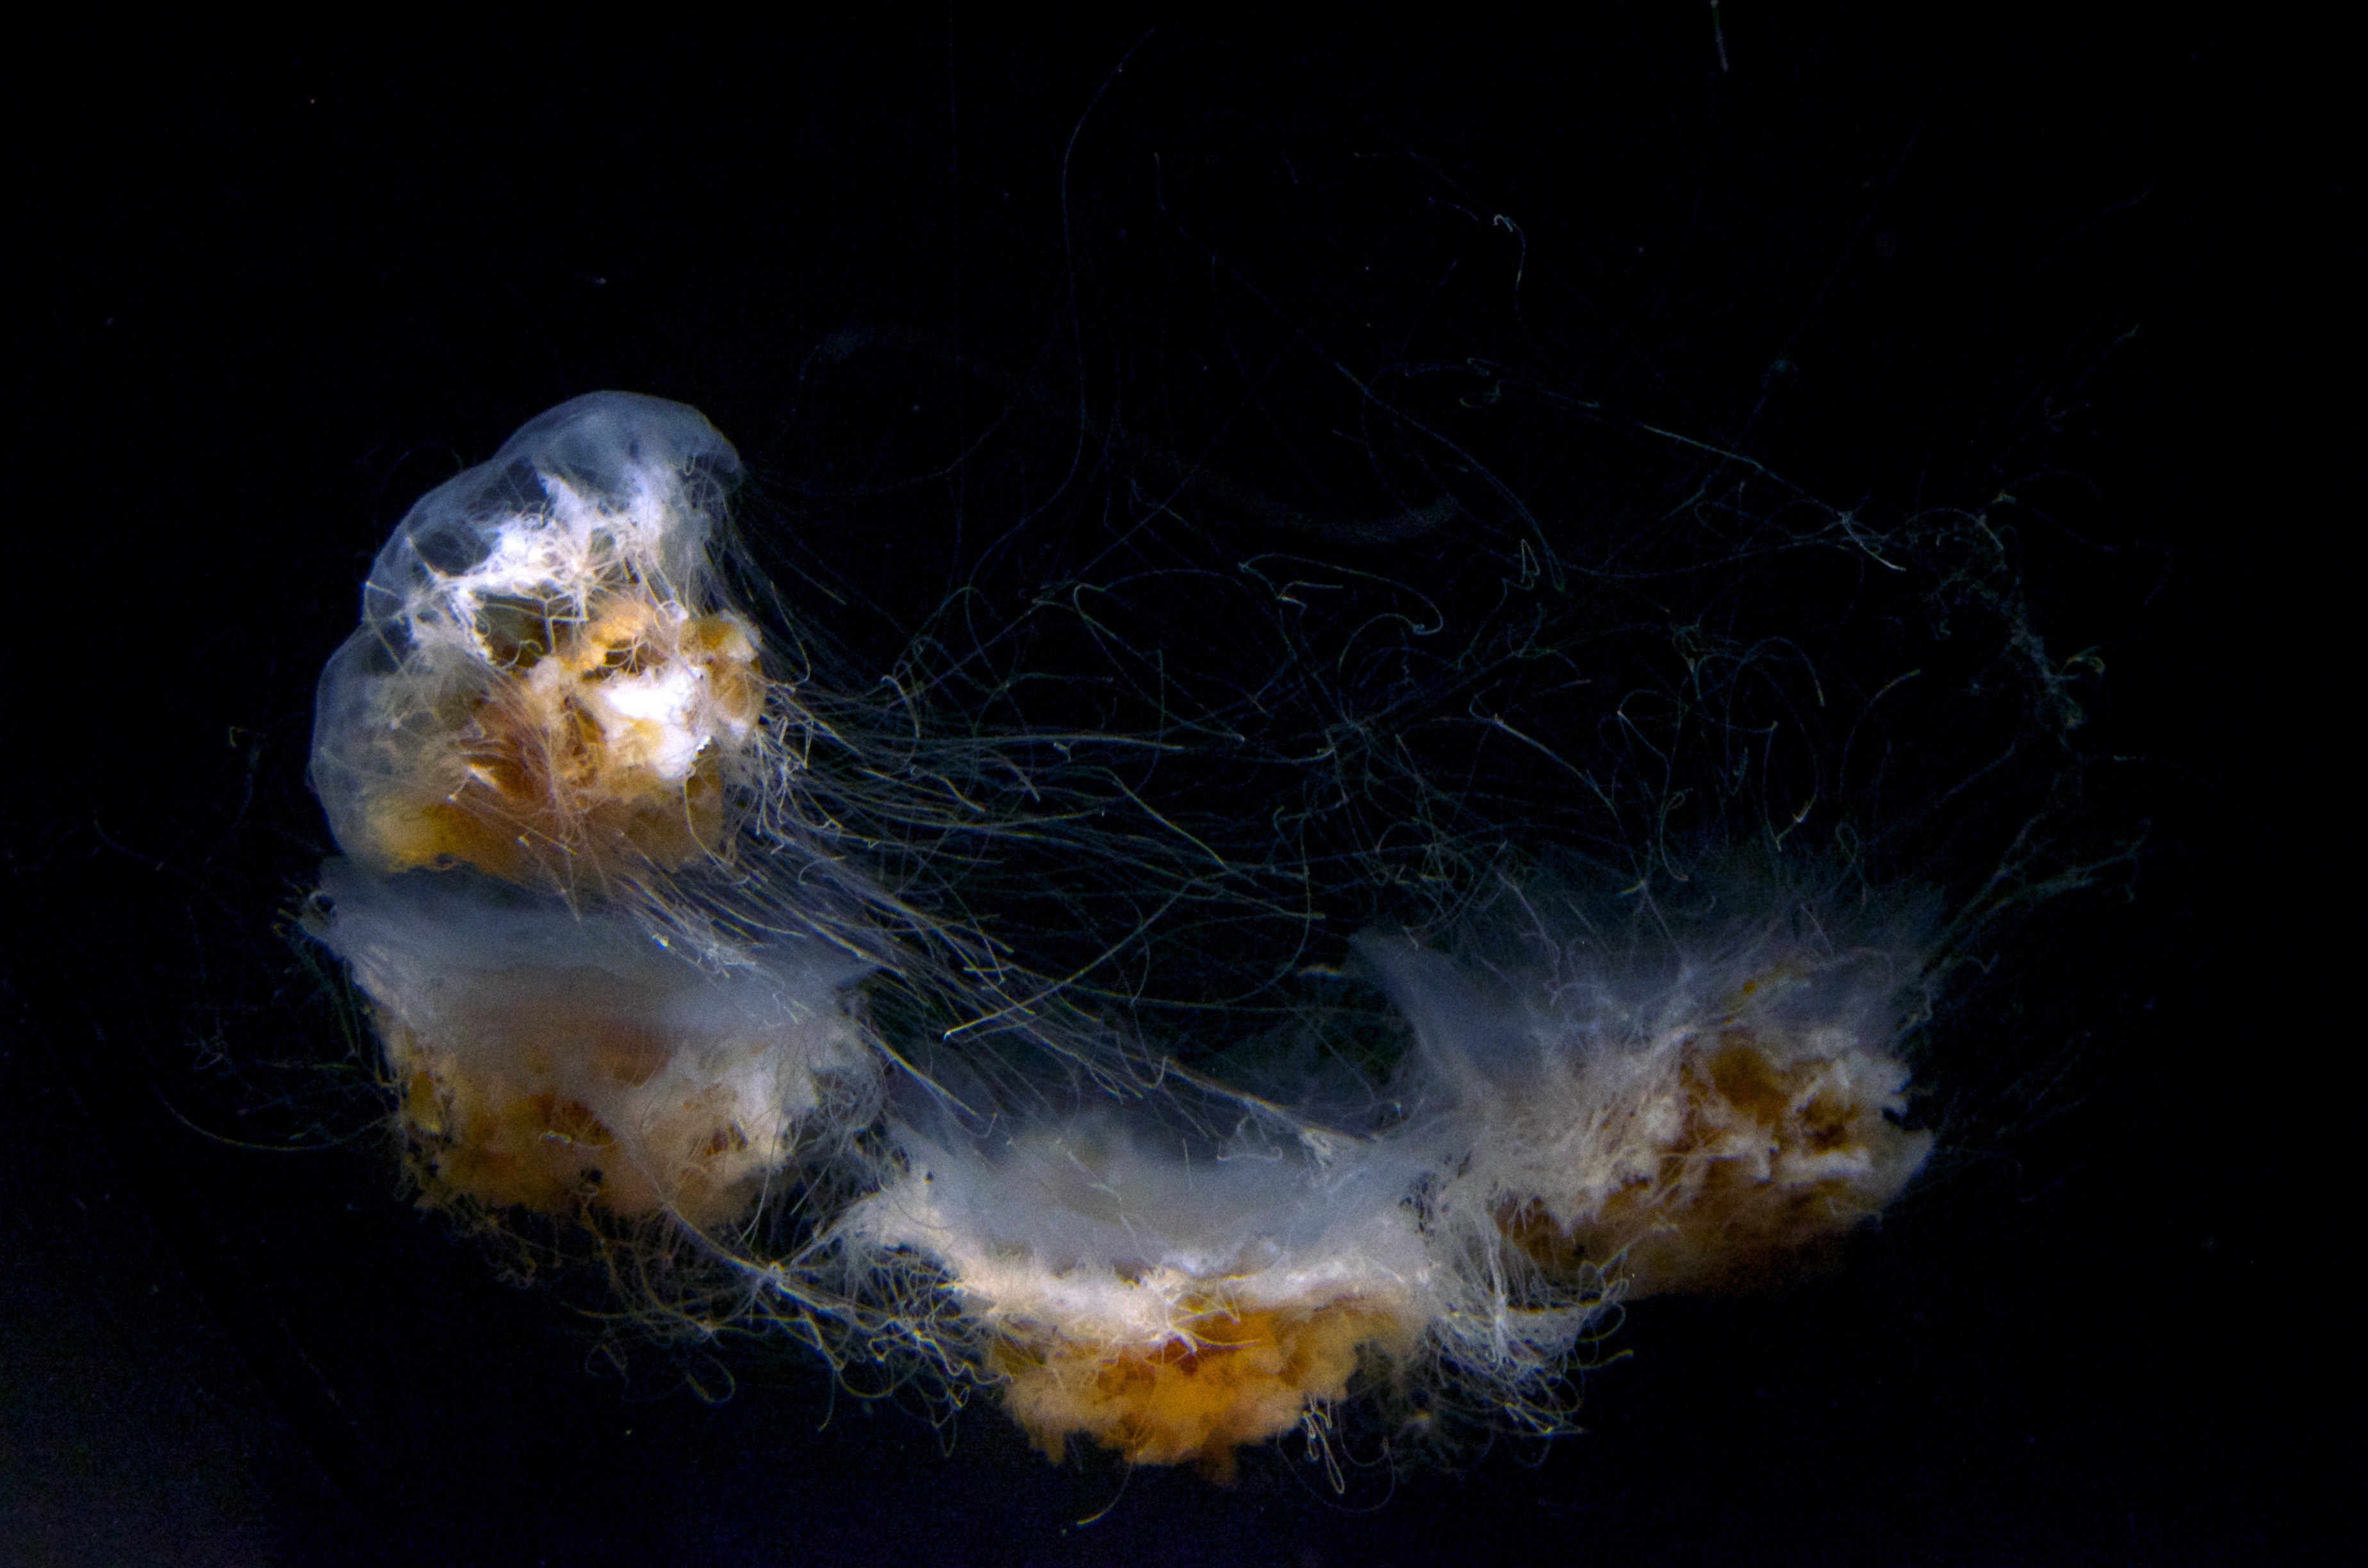
atmosphere, underwater, peaceful, space, jellyfish, explosion, nebula, outer space, astronomy, earth, aquarium, jellies, sea life, astronomical object